Kateri Tekakwitha

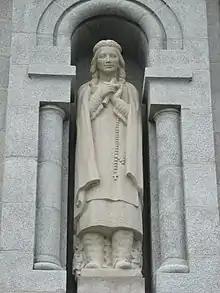
Statue of Saint Kateri Tekakwitha by Joseph-Émile Brunet at the Basilica of Sainte-Anne-de-Beaupré, near Quebec City

"Tekakwitha" is the given name she received by her native Mohawk people. It translates to "She who bumps into things." She was born around 1656 in the Mohawk village of Ossernenon in northeastern New York state.